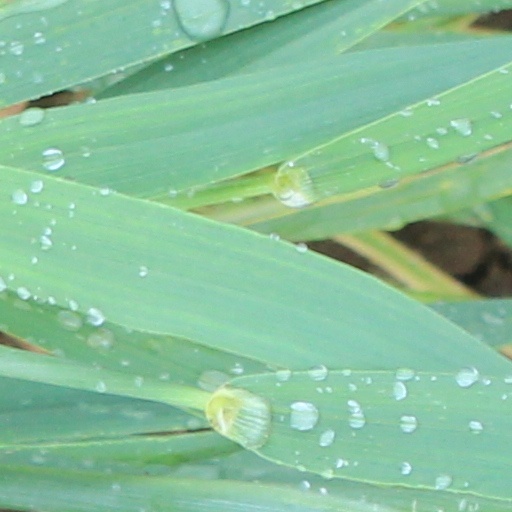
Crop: wheat